Cuisine of Basilicata

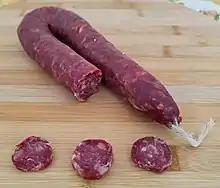
"Lucanica di Picerno"

Picerno is the undisputed pole in this sector, producing about 50% of Lucanian cold cuts. Typical regional cold cuts are the lucanica di Picerno, the chain sausage of Cancellara and the nuglia di Laurenzana. In Tricarico are typical products derived from black pig. Pork is also used to produce lard and "sanguinaccio dolce". Wild boar is also used for the production of sausages and of borzillo (U' burzill), a spreadable sausage with sweet bell pepper paste, typical of Pietragalla.